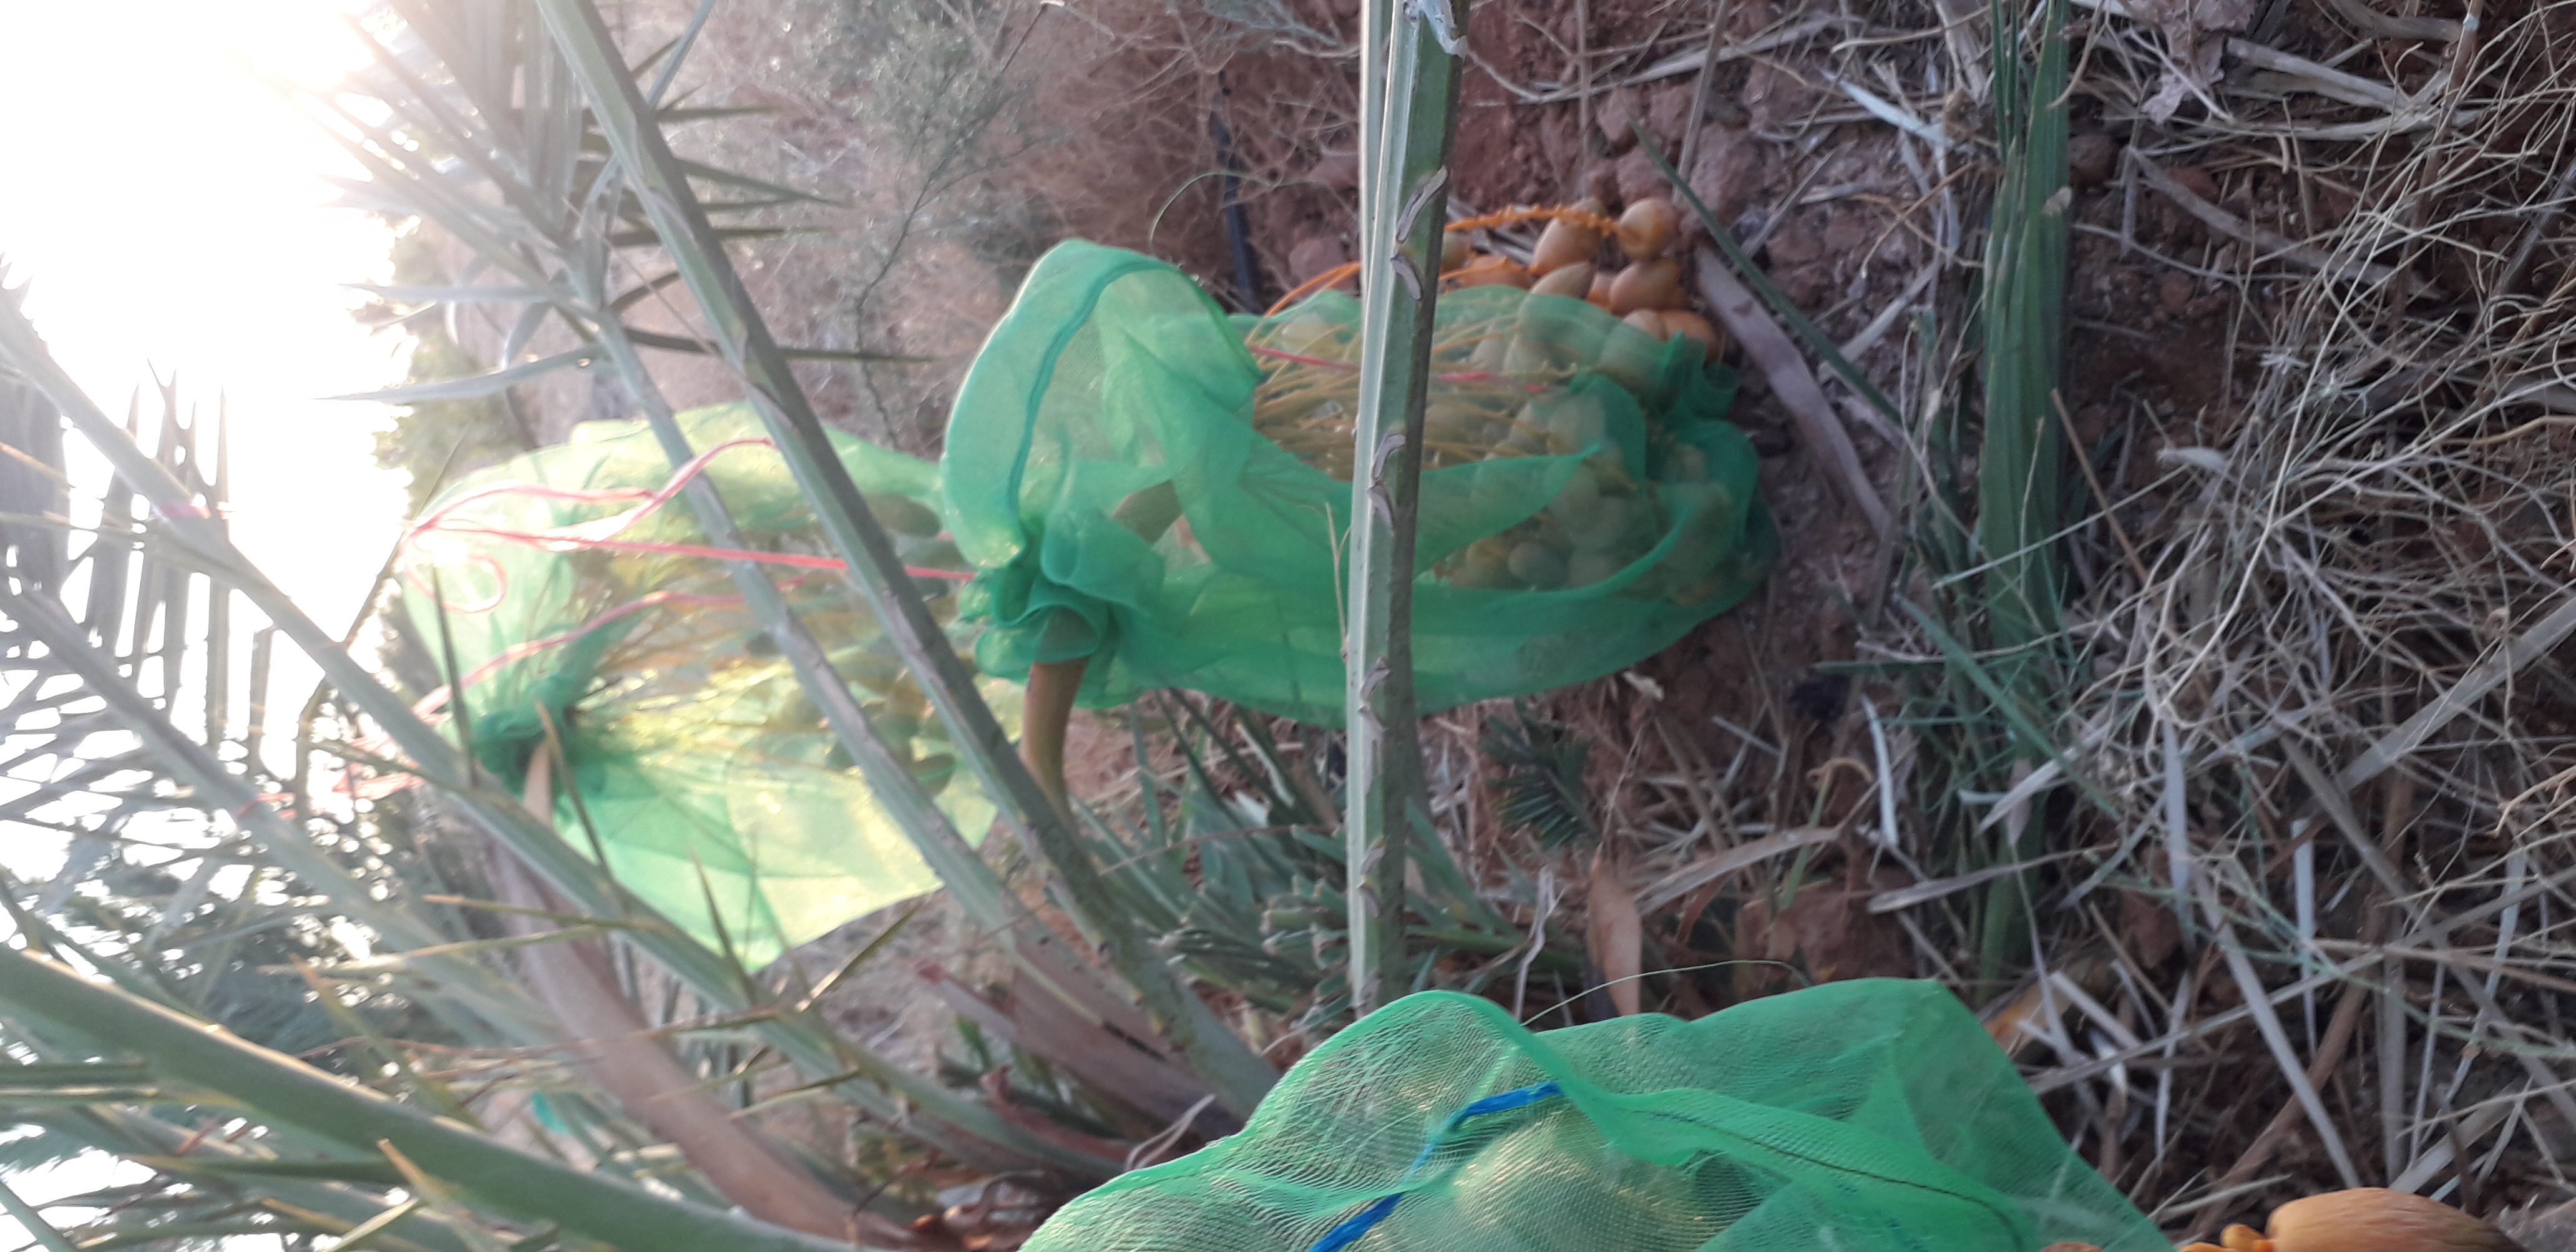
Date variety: Boumajhoul